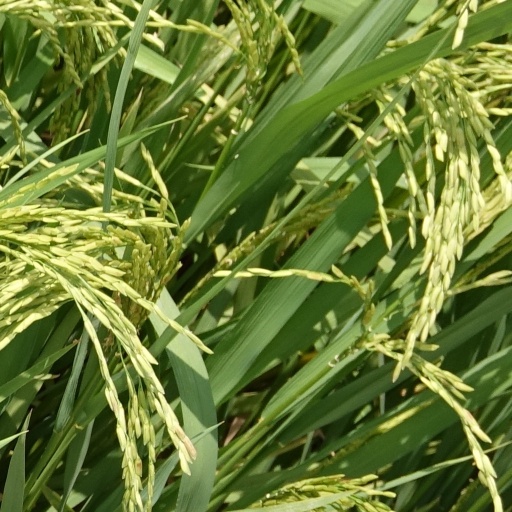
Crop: rice